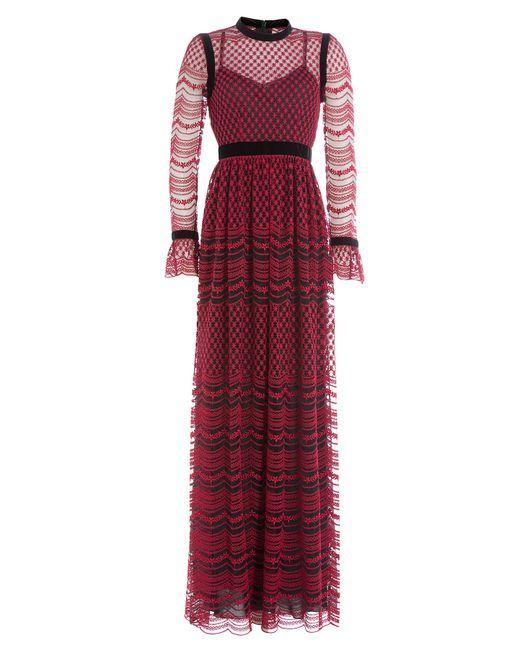
Besticktes Tüllkleid in kastanienbrauner Farbe